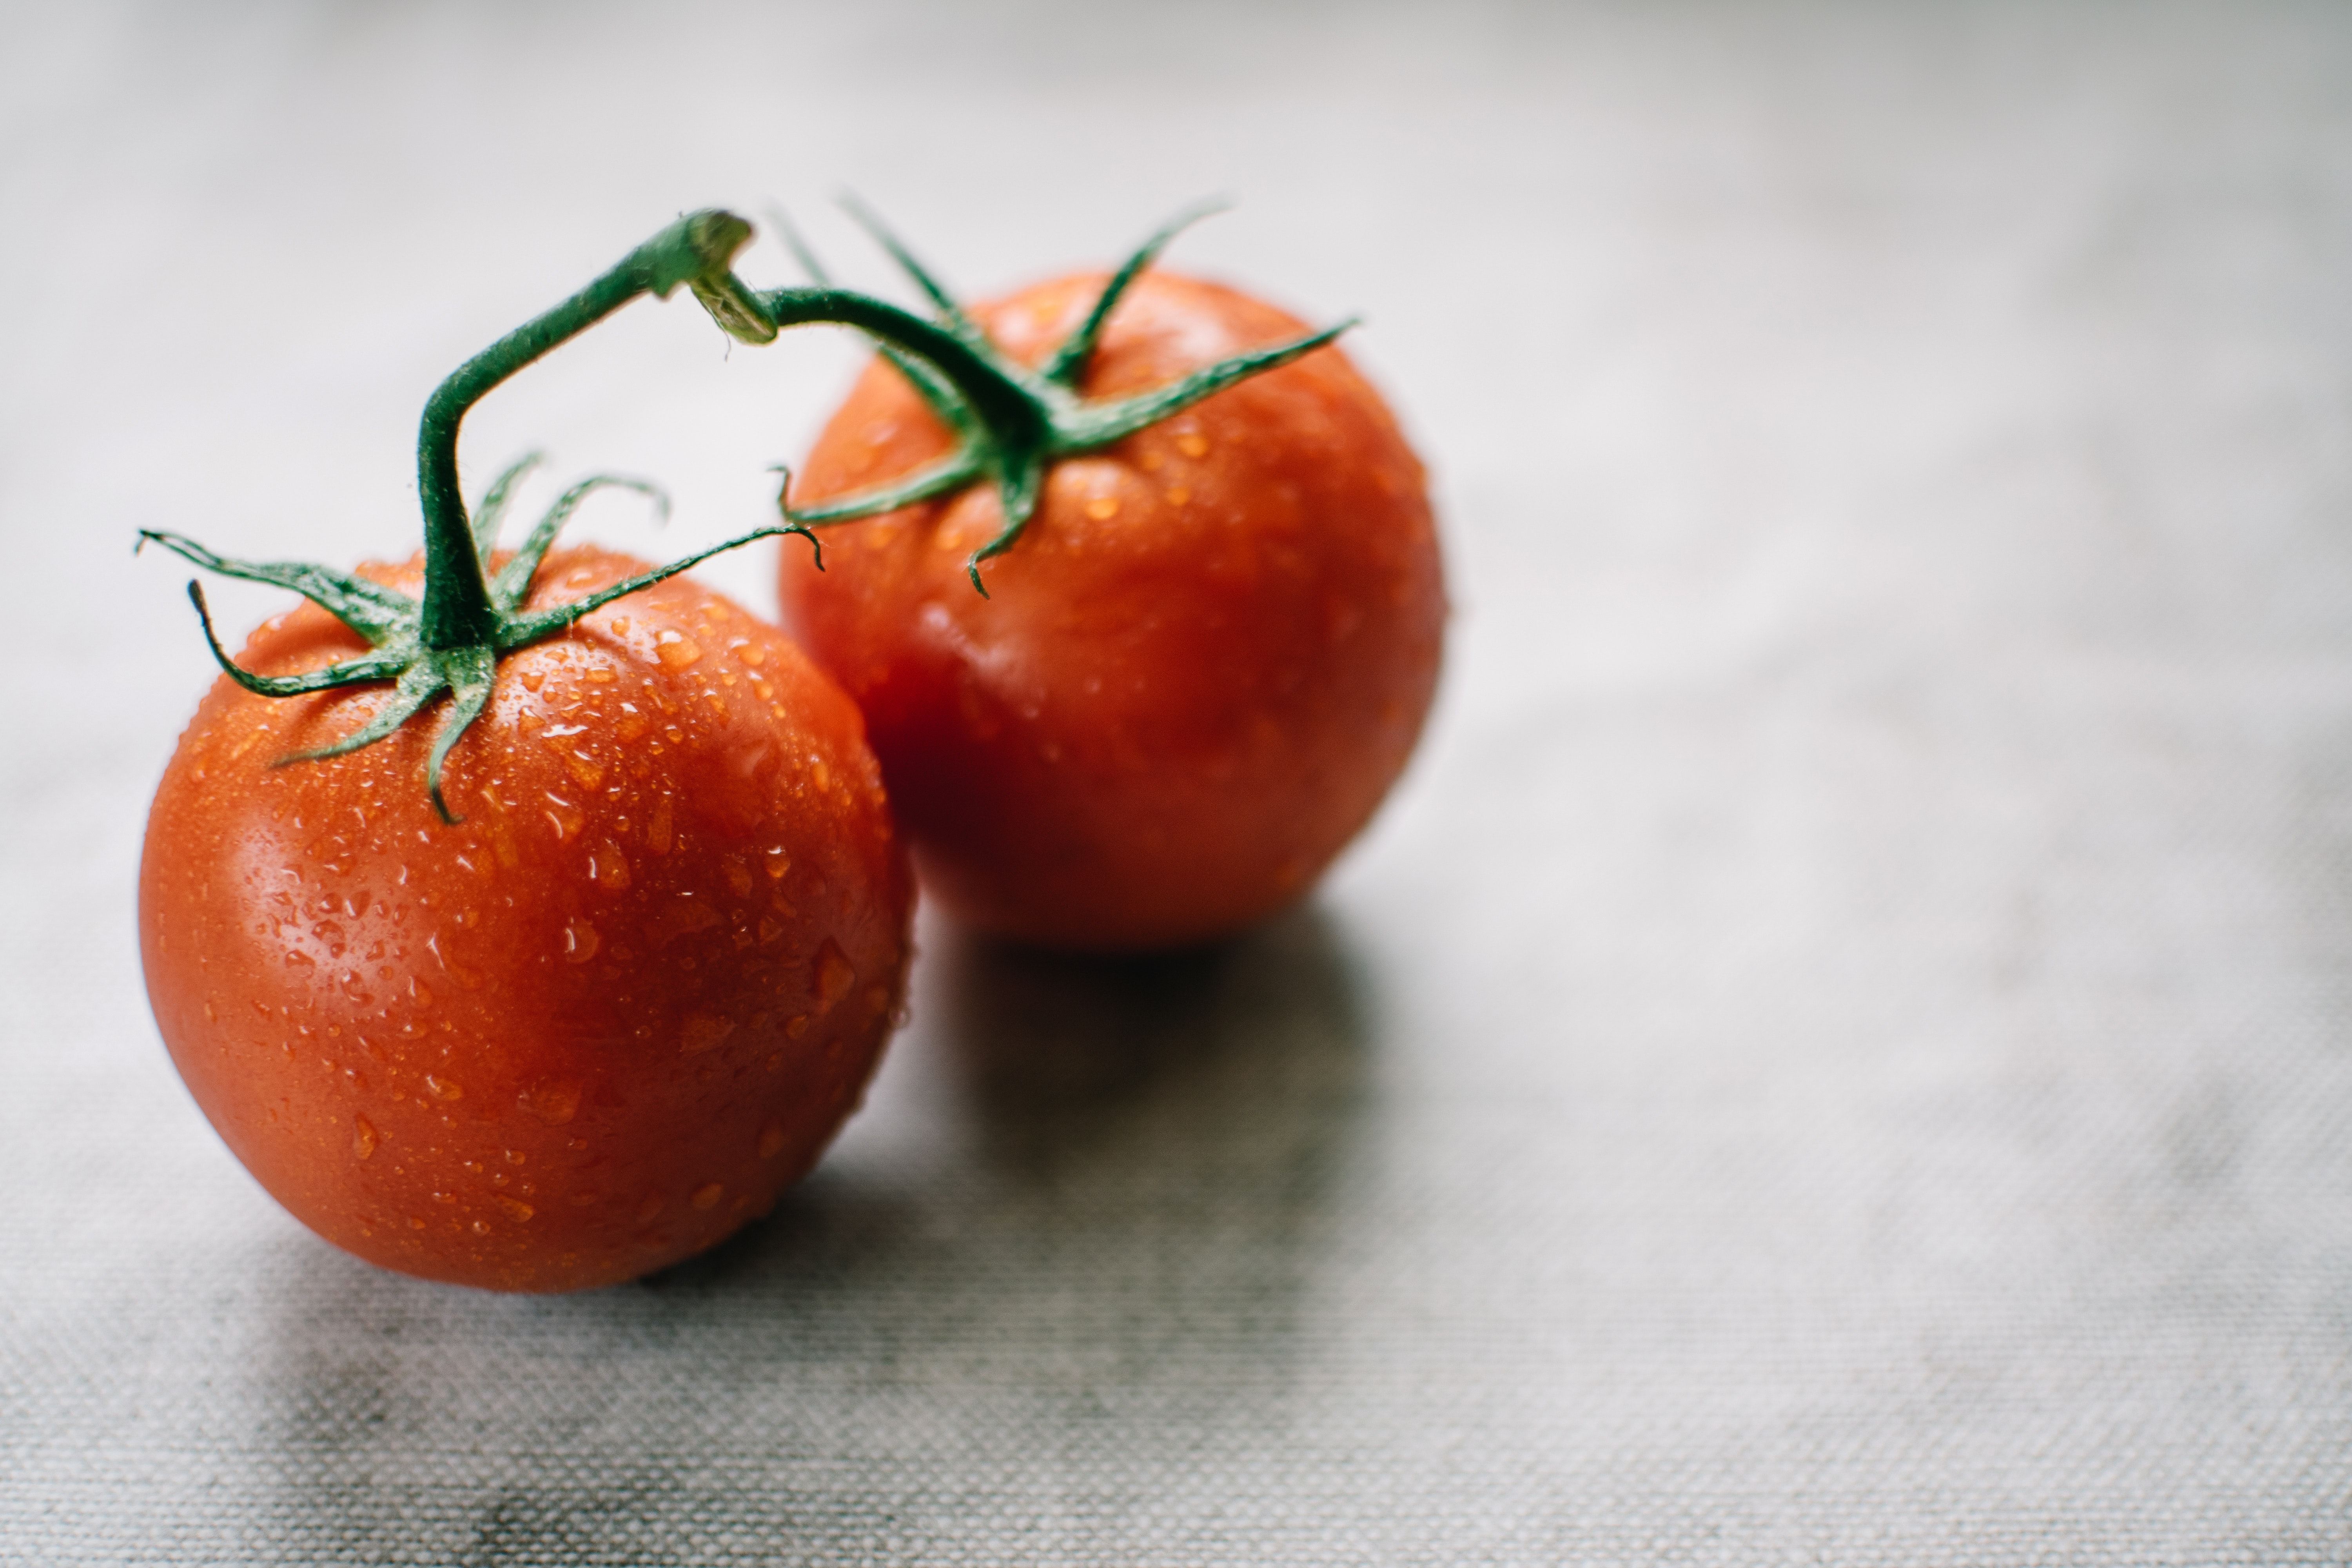
natural foods, vegetable, fruit, potato and tomato genus, tomato, produce, food, vegetarian food, local food, clementine, nightshade family, still life photography